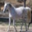
Label: horse